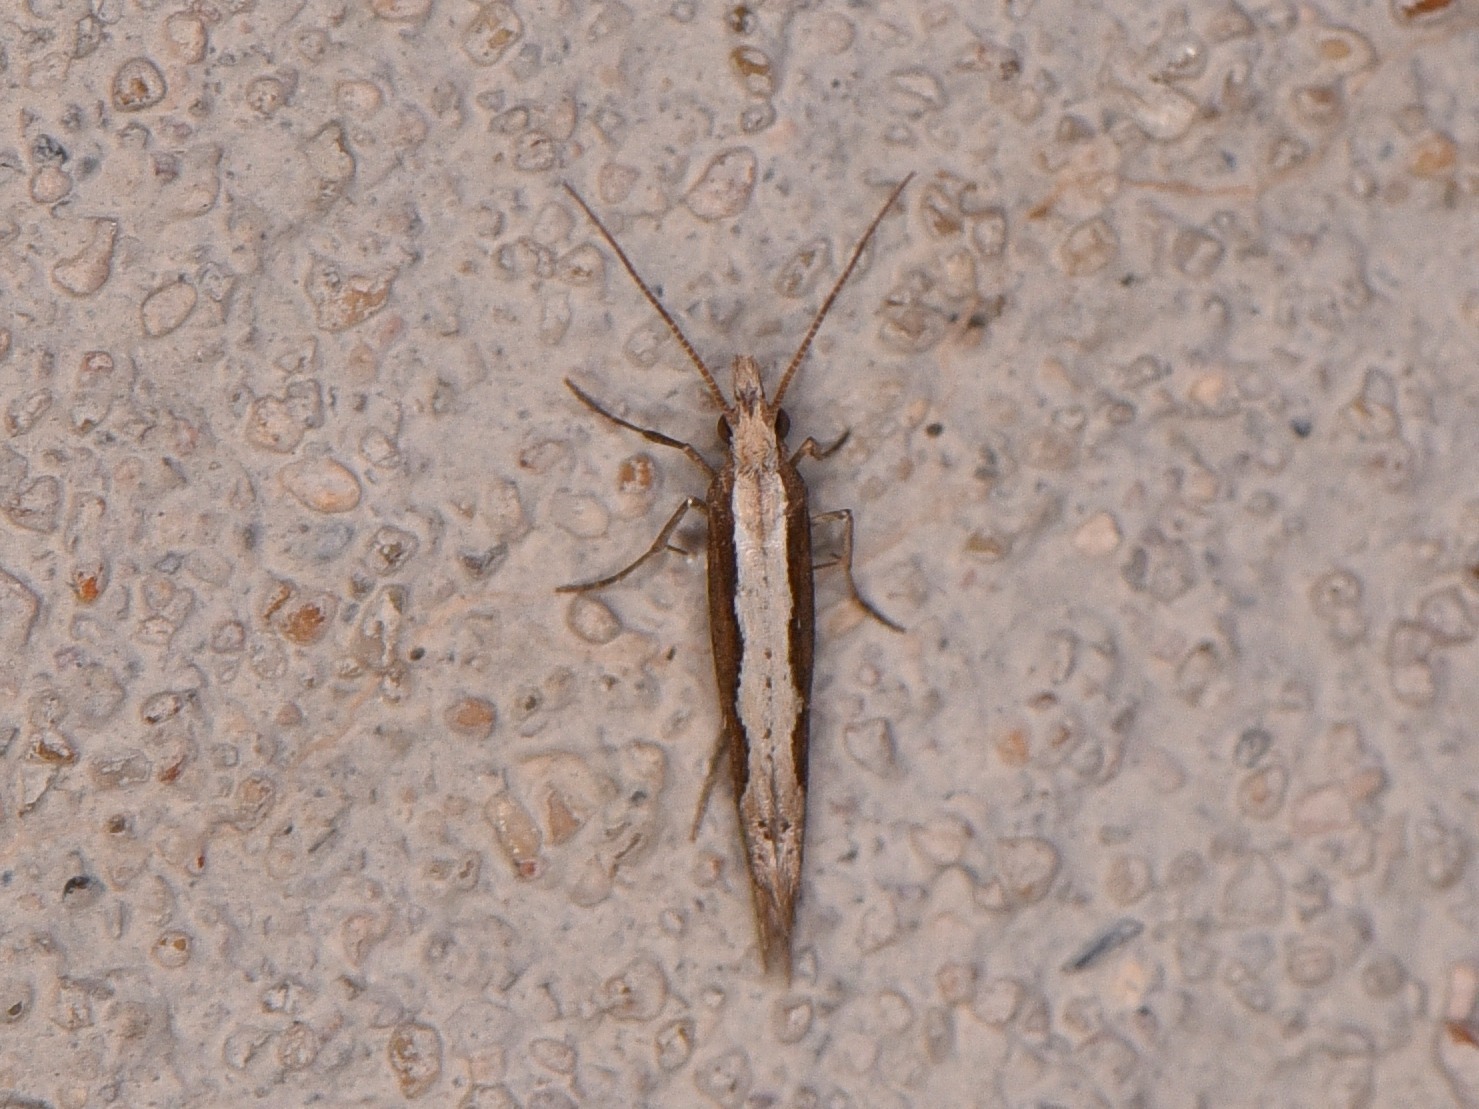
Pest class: diamondback_moth